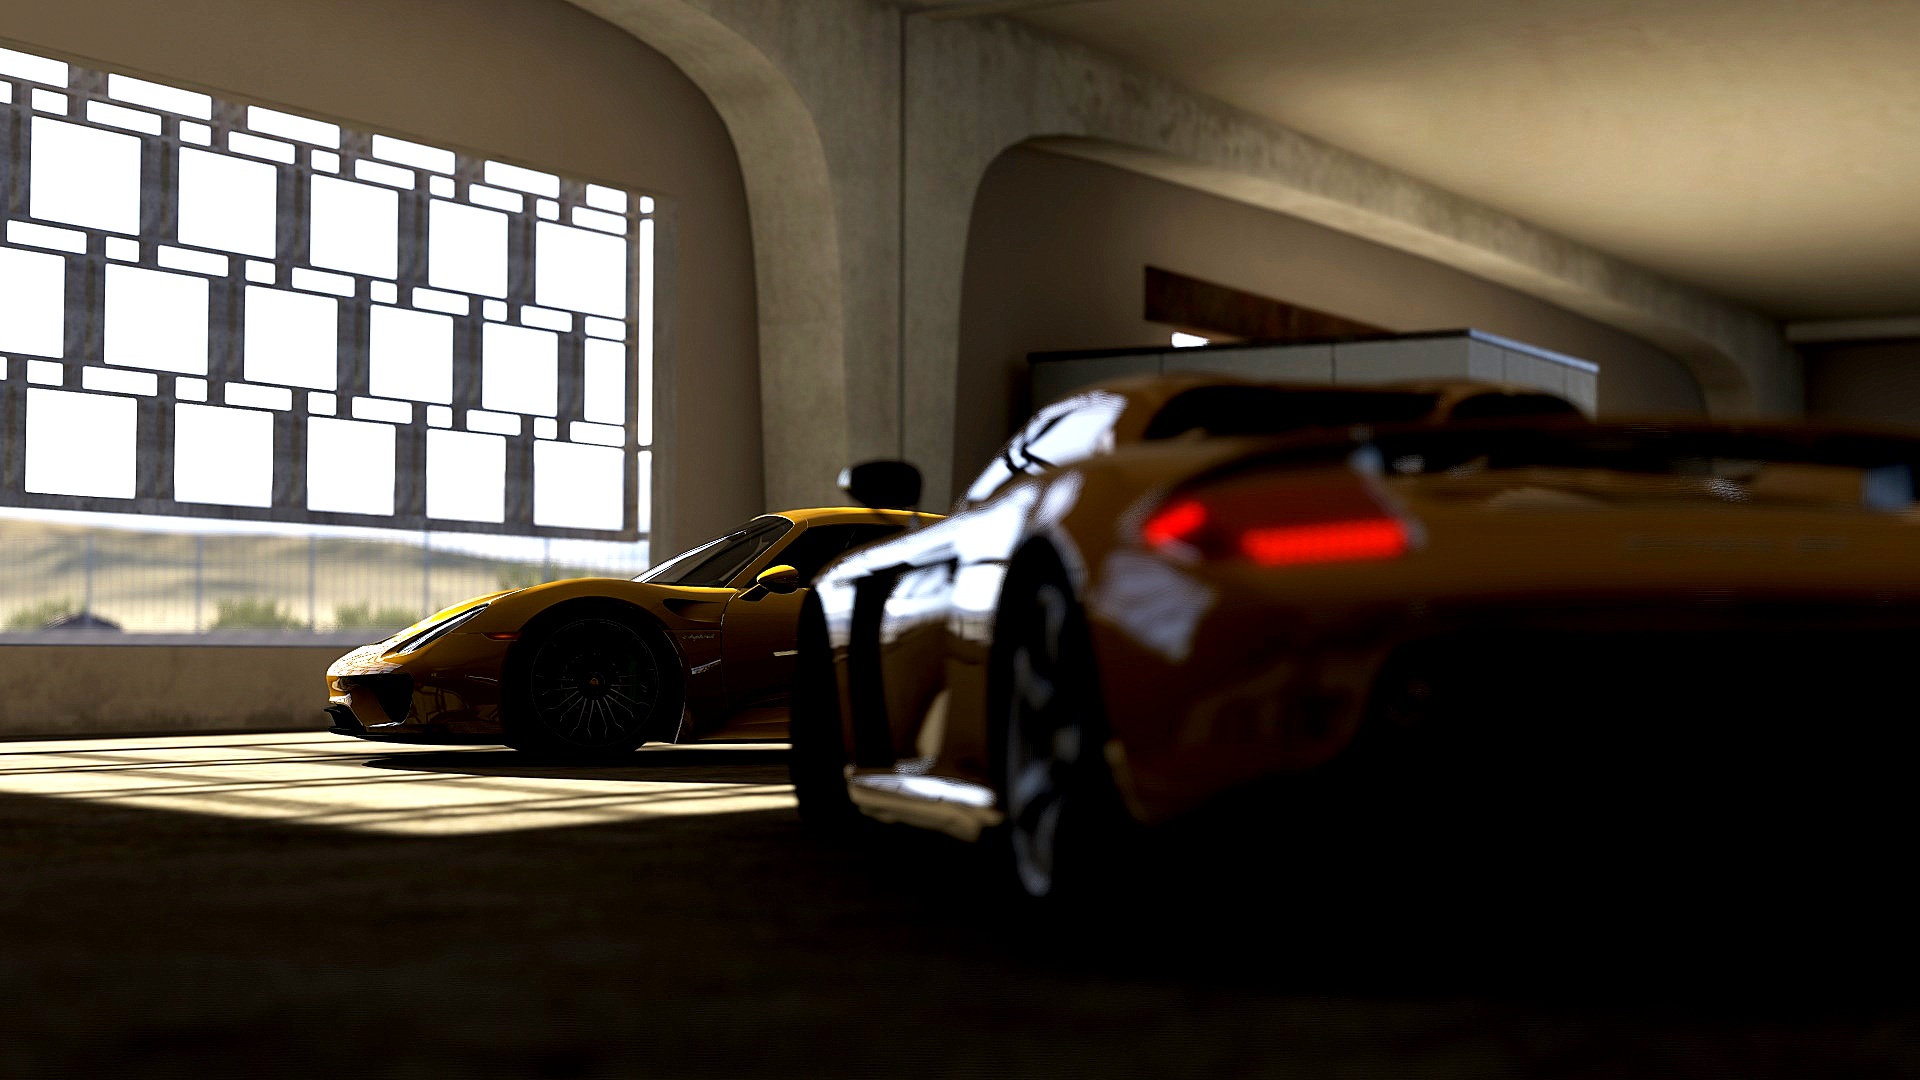
car, vehicle, land vehicle, sports car, lamborghini, automotive design, automobile make, supercar, luxury vehicle, lamborghini aventador, performance car, screenshot